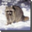
Label: raccoon